St. Marks Formation

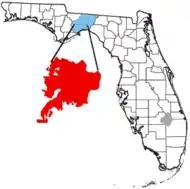
St. Marks Formation location in red.

The St. Marks Formation is a Miocene geologic formation in the eastern Florida Panhandle.